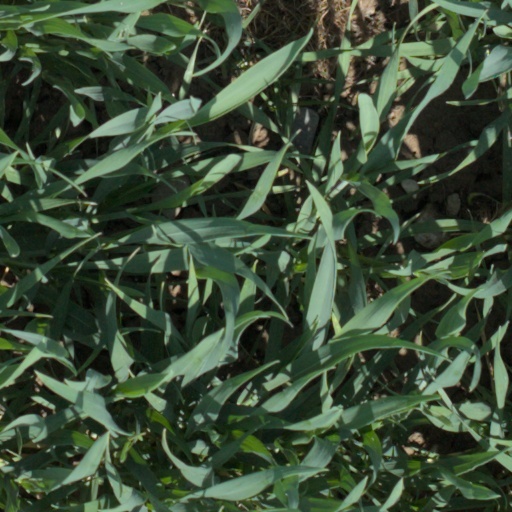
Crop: wheat